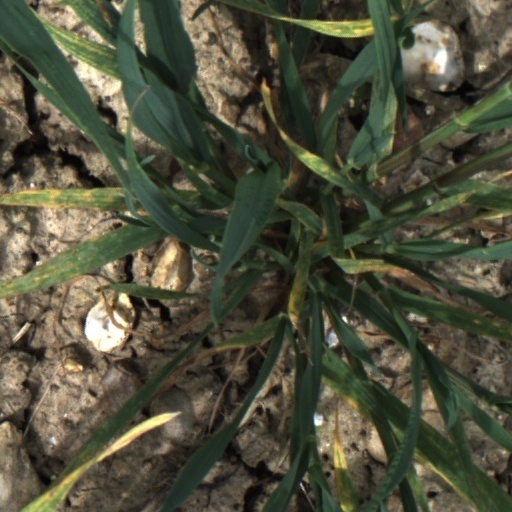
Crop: wheat